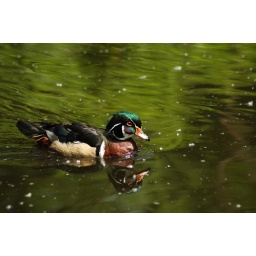
wood duck in green water